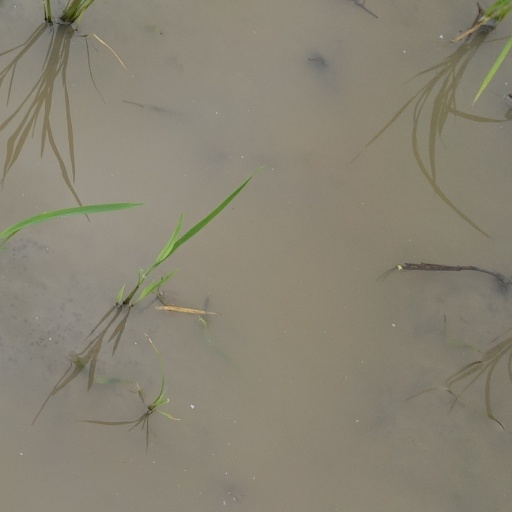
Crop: rice